Domino sparrow

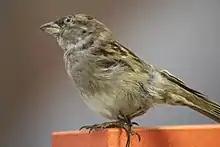
The sparrow's remains on display at the Natural History Museum Rotterdam

The domino sparrow was a house sparrow ("Passer domesticus") that was shot and killed by a hunter from the company Duke Faunabeheer in the Frisian Expo Centre in Leeuwarden, Netherlands, during preparations for Domino Day on 14 November 2005. With only four days to go until Domino Day 2005, the bird flew into the building and landed on several domino tiles, eventually causing 23,000 of them (out of 4.3 million) to fall. Because of the protective gaps that were placed between groups of dominoes, the damage was limited. Duke Faunabeheer was hired to remove the unwanted intruder from the centre. After trying to capture the sparrow with nets and sticks, the company decided to shoot the bird.